Blood on the Tracks (manga)

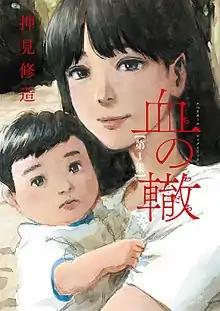
First volume cover, featuring Seiichi (as a baby) and Seiko Osabe

is a Japanese manga series written and illustrated by Shūzō Oshimi. It was serialized in Shogakukan's manga magazine "Big Comic Superior" from February 2017 to September 2023, with its chapters collected into 17 volumes. The story follows a middle school student, Seiichi Osabe, and his relationship with his overprotective mother, who after a certain event, begins to show a darker and horrifying side towards her son.